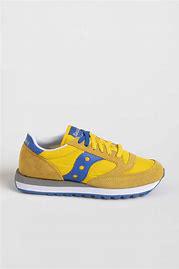
Brand: Saucony
Model: Jazz 81